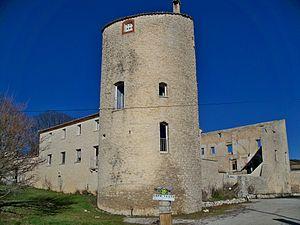
Chateau de la Gabelle (Ferrassières)
Ferrassières est une commune française située dans le département de la Drôme, en région Auvergne-Rhône-Alpes. C'est la seule du département qui se situe sur le plateau d'Albion tout en étant en limite de la montagne de Lure.
La montagne de Lure est une montagne des Préalpes de Haute-Provence, située dans le département des Alpes-de-Haute-Provence. Elle appartient à la même formation géologique que le plateau d'Albion, qu'elle jouxte, et le mont Ventoux. Cette chaîne s'allonge sur 42 kilomètres de long, culmine au signal de Lure et présente un relief très contrasté entre l'adret calcaire, coupé de combes et de vallons, et l'ubac marneux, où s'accumulent monts et ravins.